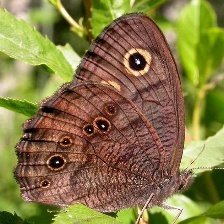
Species: COMMON WOOD-NYMPH
Butterfly family (ImageNet category): ringlet